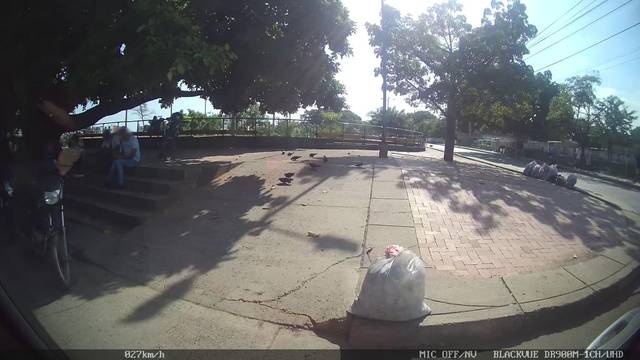
Region: Colombia
Coordinates: 10.379, -75.499